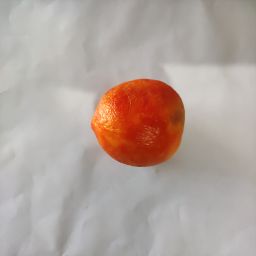
Crop: Tomato
Quality: Old